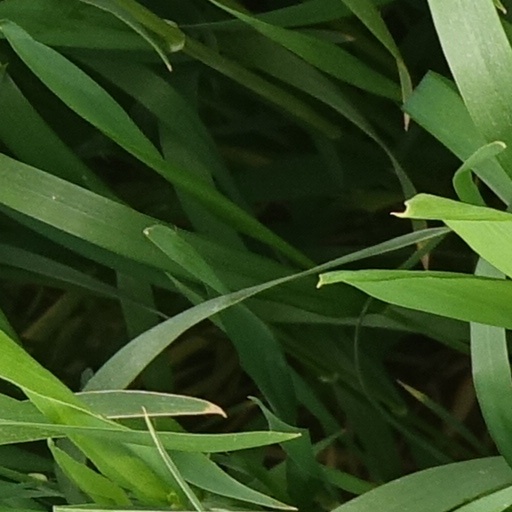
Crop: wheat